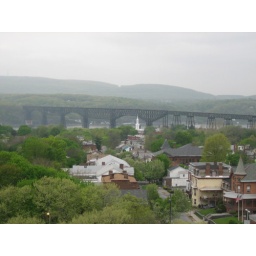
part of the town of poughkeepsie, ny and a train bridge over the hudson river